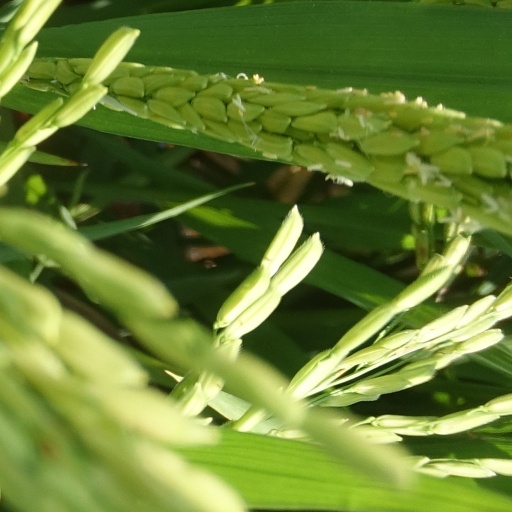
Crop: rice